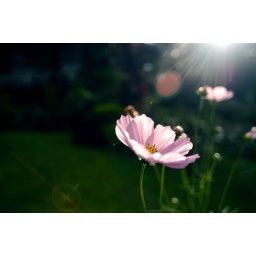
a flower i found near our house